Southern Copper Corporation

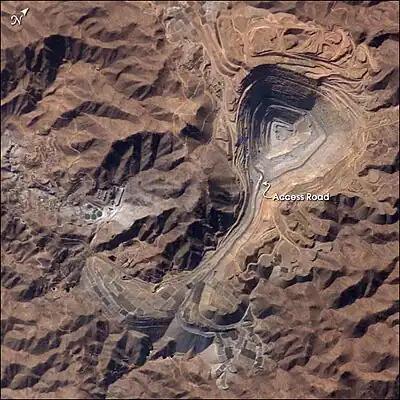
Toquepala Mine in 2003, viewed from ISS . The open pit was then 2.5 kilometers across.

Southern Copper Corporation is a mining company that was founded in 1952. The current incarnation of Southern Copper can be traced to the 2005 acquisition of Southern Peru Copper Corporation by the Mexican copper producer Minera México.